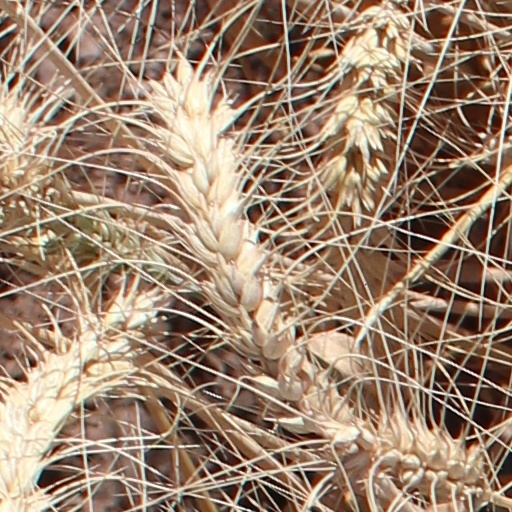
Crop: wheat